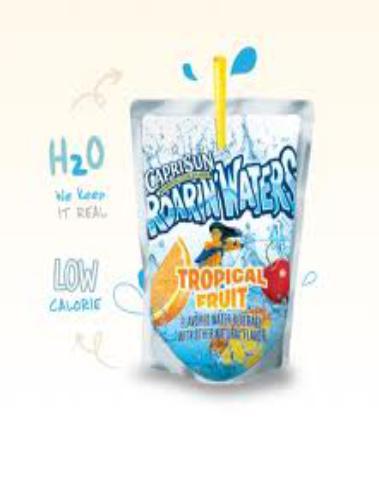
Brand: Capri Sun
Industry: Food